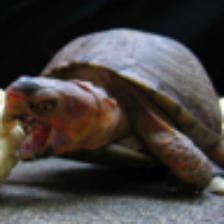
Label: NonHuman